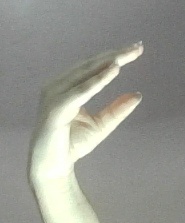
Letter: jeem